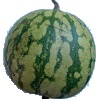
Label: watermelon